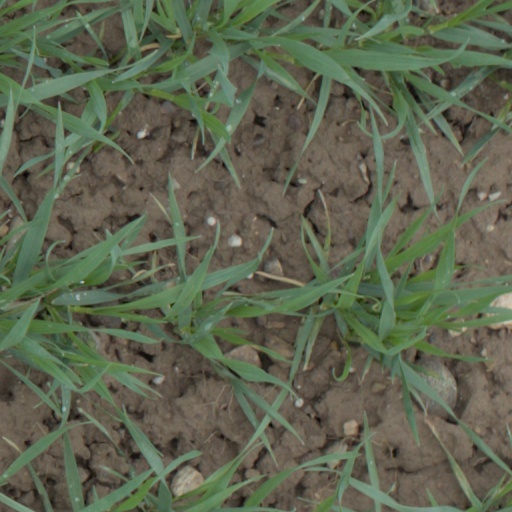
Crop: wheat